Rangpur District

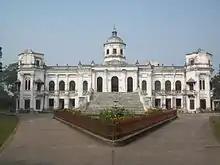
Tajhat Palace in Rangpur

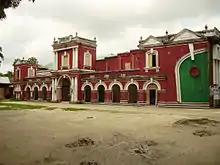
Rangpur town hall

Just south of the city of Rangpur lies the Tajhat Zamindar's palace. After the end of the British Raj, the building was abandoned and decayed rapidly, although it was used for a few years as a courthouse during the 1980s. In the year 2004, it was largely restored and turned into a museum with ancient inscriptions, art, and coins from the area on display. RDRS (Rangpur and Dinajpur Rural Service) Bangladesh, an NGO in northwest Bangladesh, has a large office and guesthouse/convention center in the town of Rangpur.